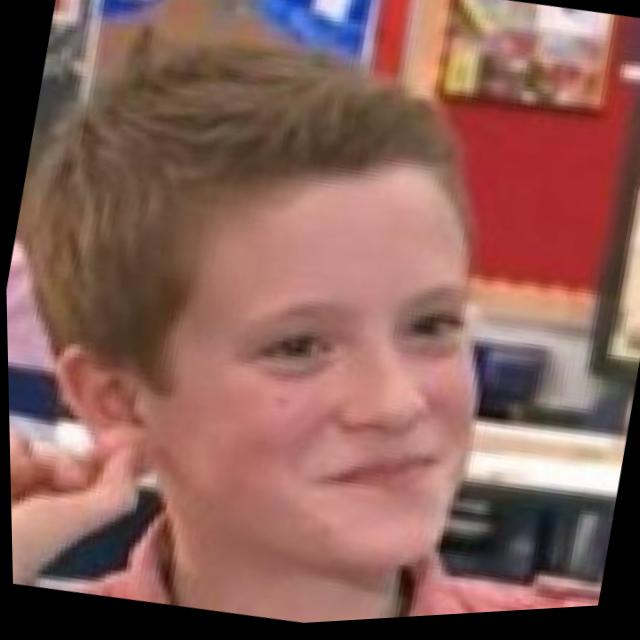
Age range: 0-12